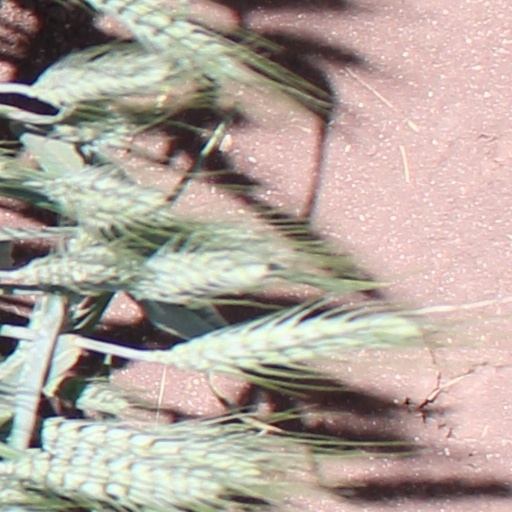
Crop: wheat